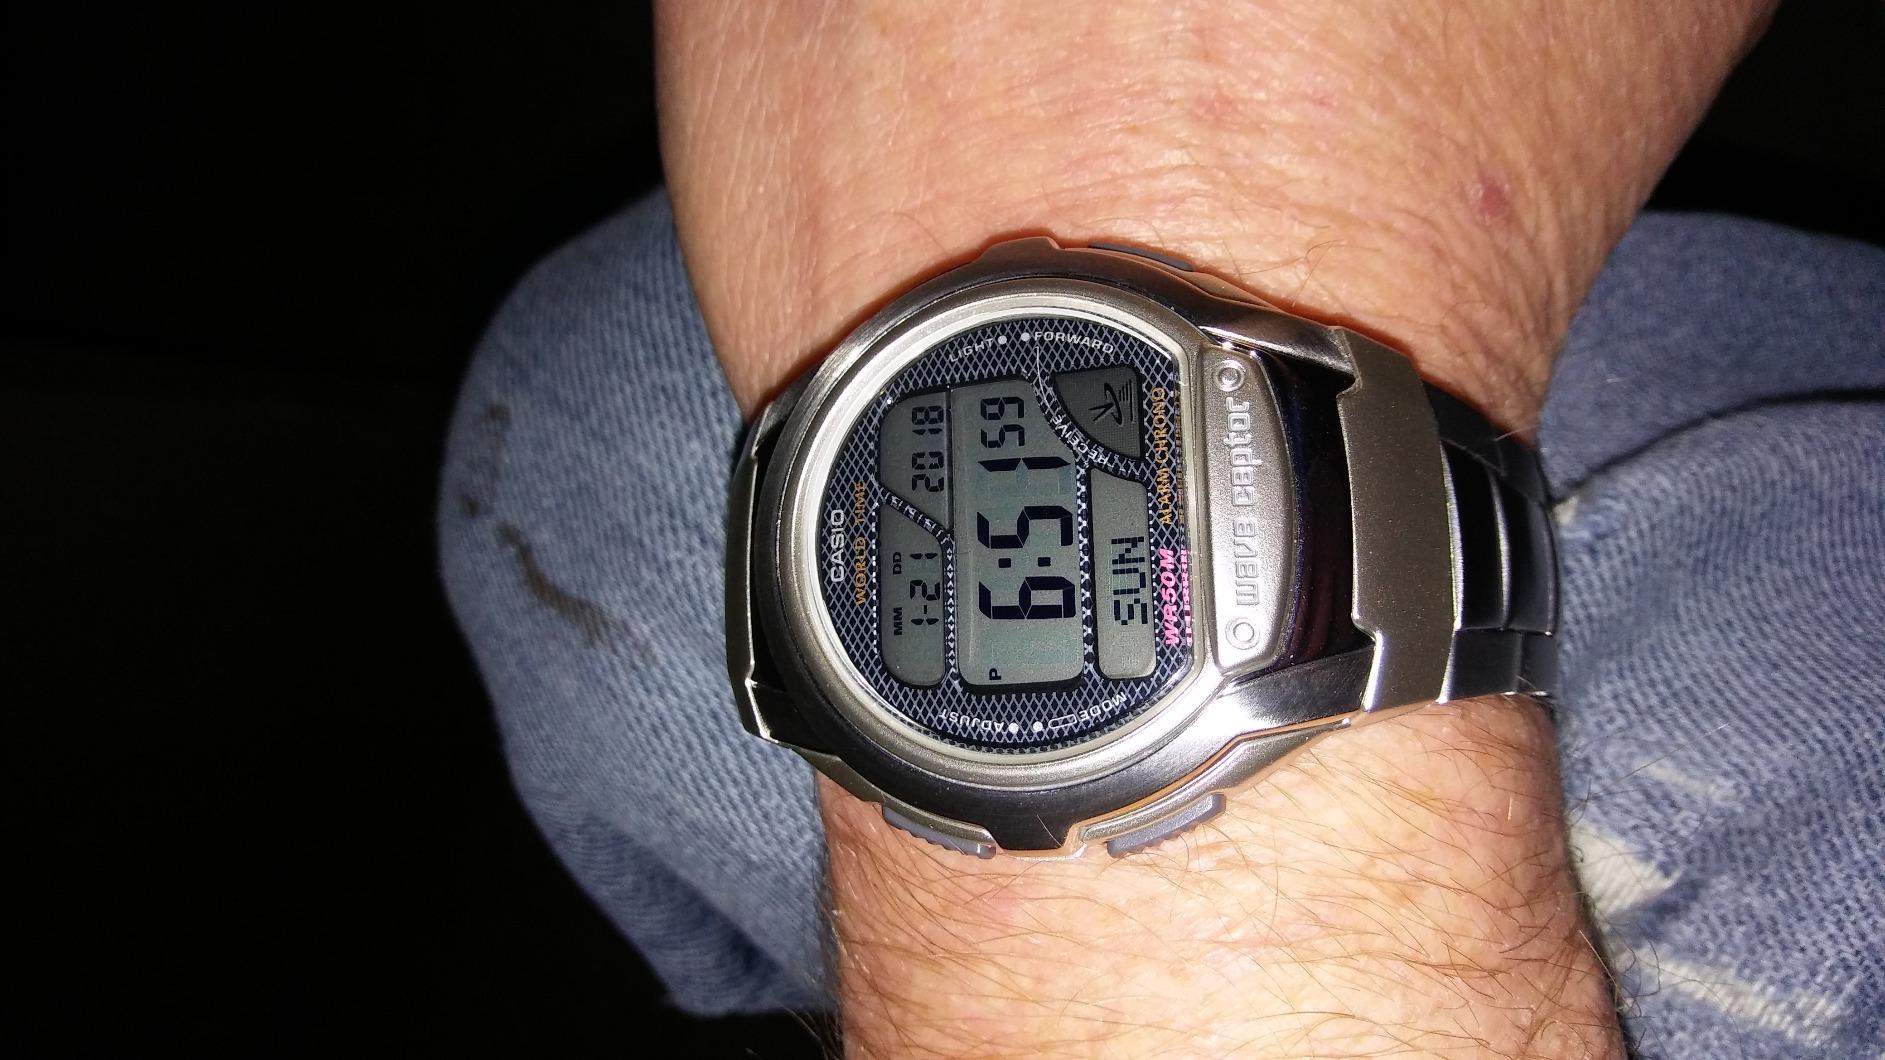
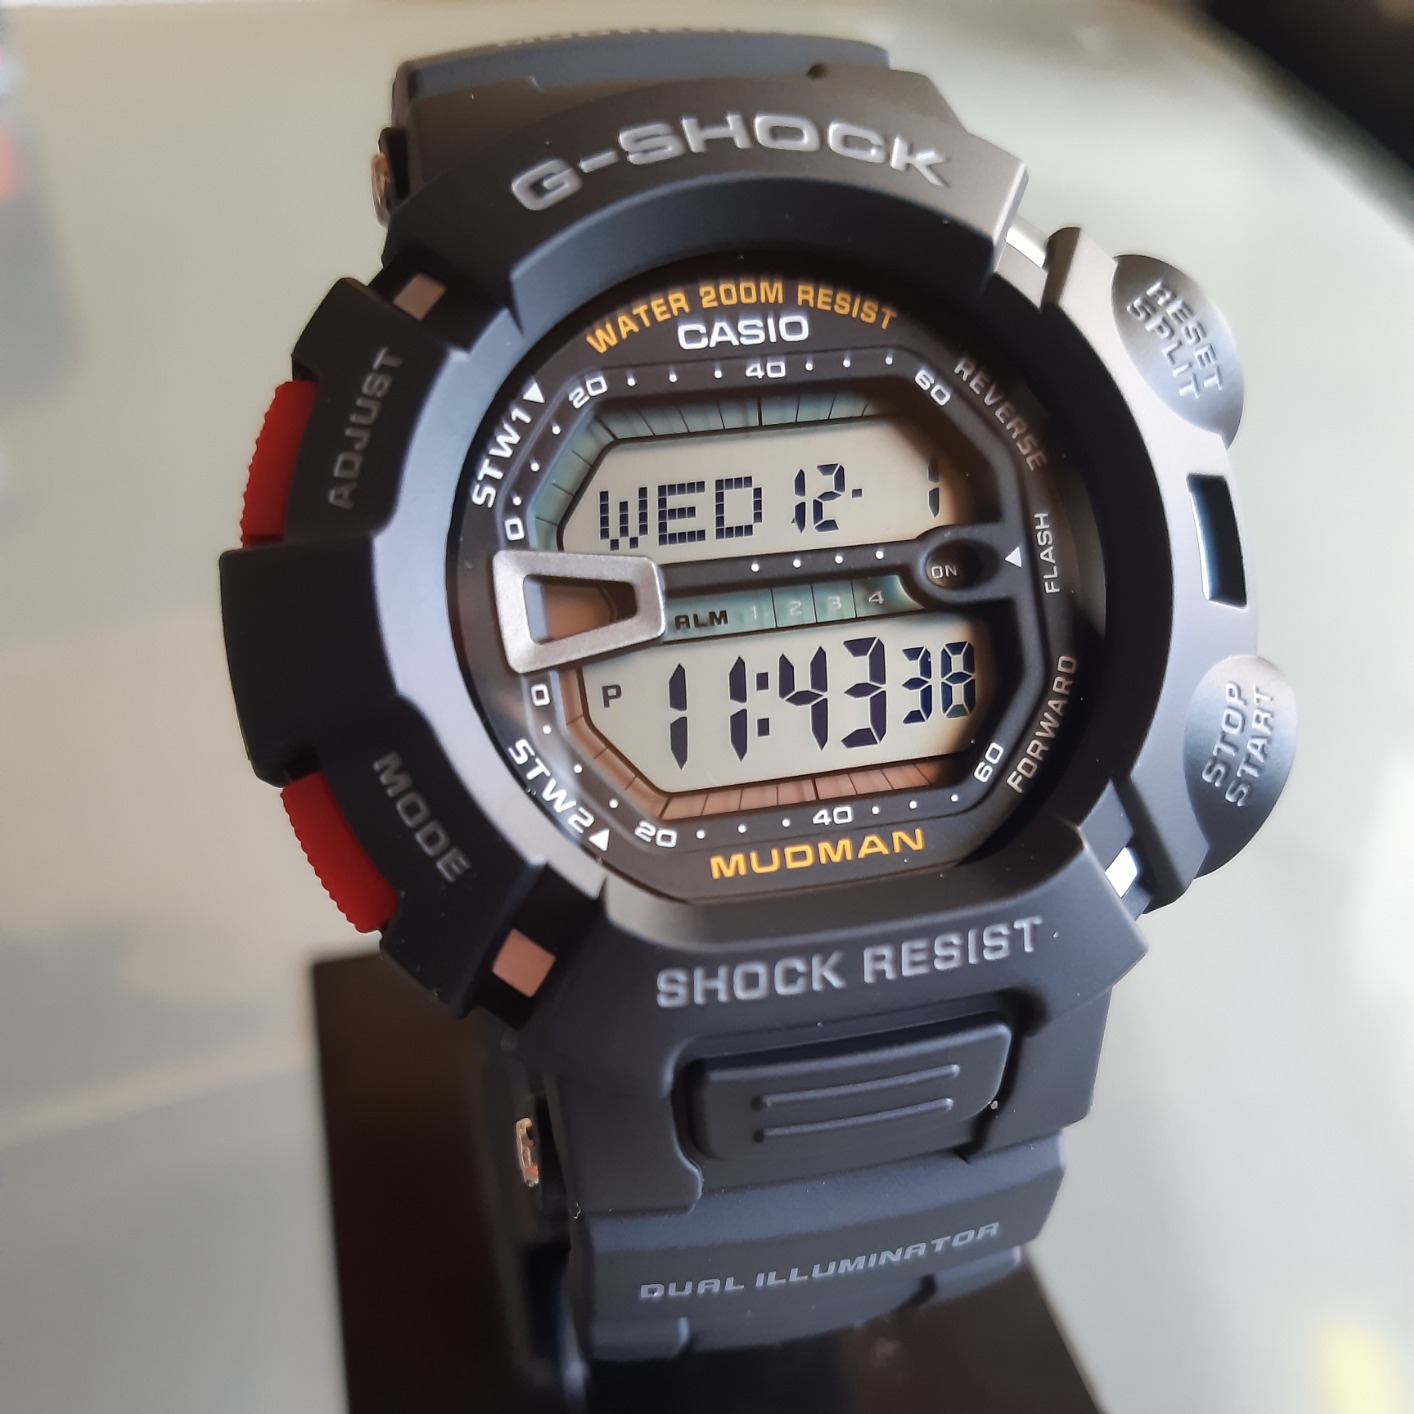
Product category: accessories_watch
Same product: no